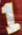
Number: 1